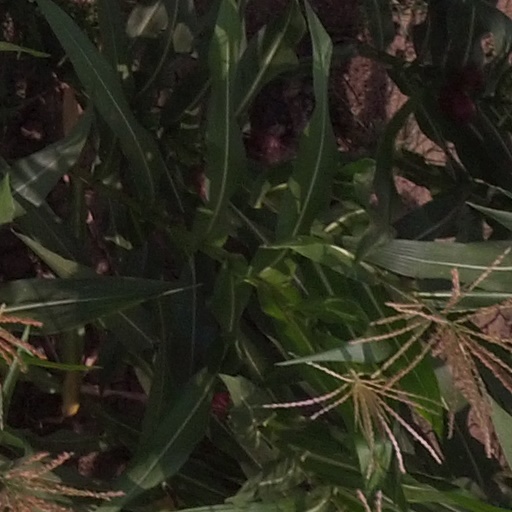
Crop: maize; corn